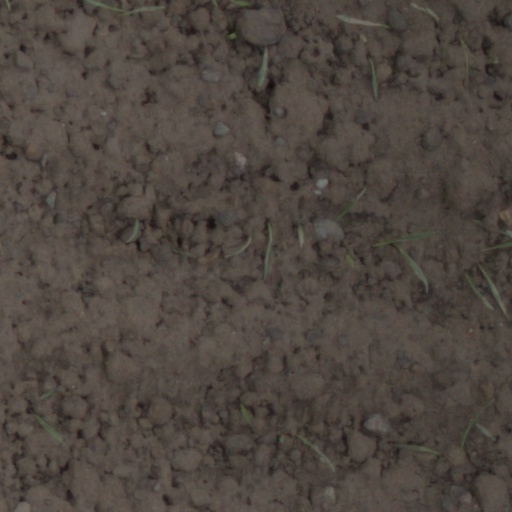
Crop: wheat